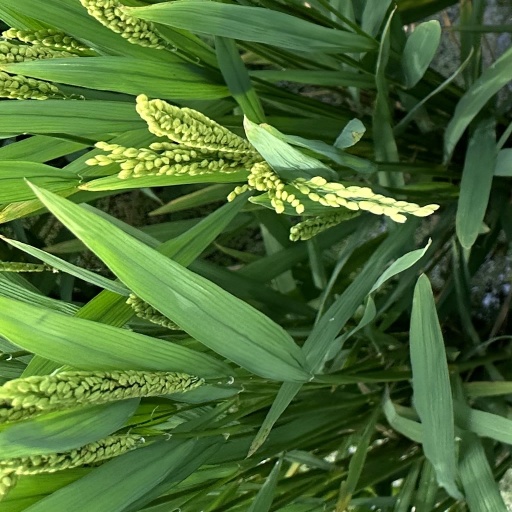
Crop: rice